Immune response

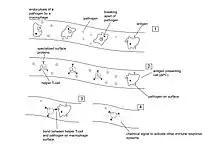

Depending on exogenous demands, several types of immune response (IR) are distinguished. In this paradigm, immune system (both innate and adaptive) and non-immune system cellular and molecular components are organized to optimally respond to distinct exposome challenges.